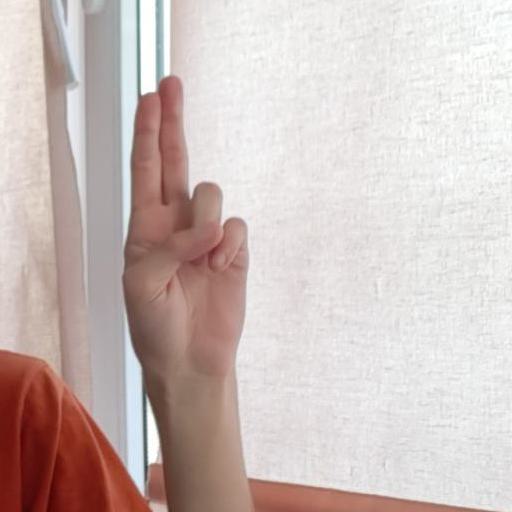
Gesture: two_up